Lisa Petry

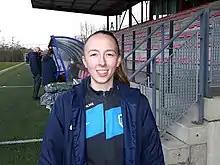
Petry in 2022

Lisa Petry (born 12 February 2001) is a Belgian footballer who plays as a forward for Women's Super League club KRC Genk and the Belgium women's national team.